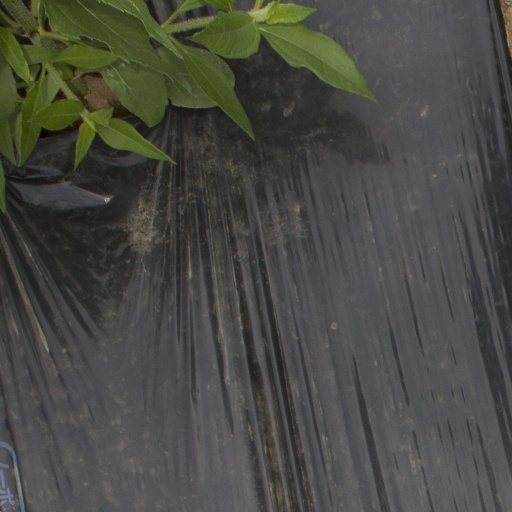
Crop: Jerusalem artichoke